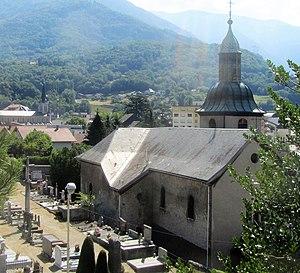
Saint-Sigismond a fusionné avec Albertville
Albertville est une commune française située dans le département de la Savoie en région Auvergne-Rhône-Alpes.